Recharge oscillator

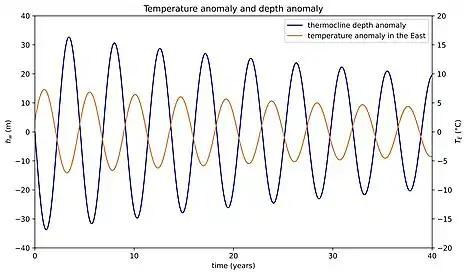
The figure shows the simulation of the oscillation of temperature anomaly and thermocline depth anomaly over a 40 years period of time. The amplitude of the oscillations decline with time due to damping effects included in the model. Starting conditions (T=2 °C, h=0).

where formula_60 is the difference in temperature between the eastern and the western parts of the basin.